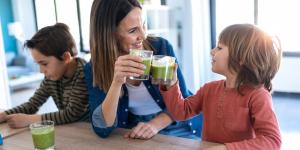
jugos naturales para ninos